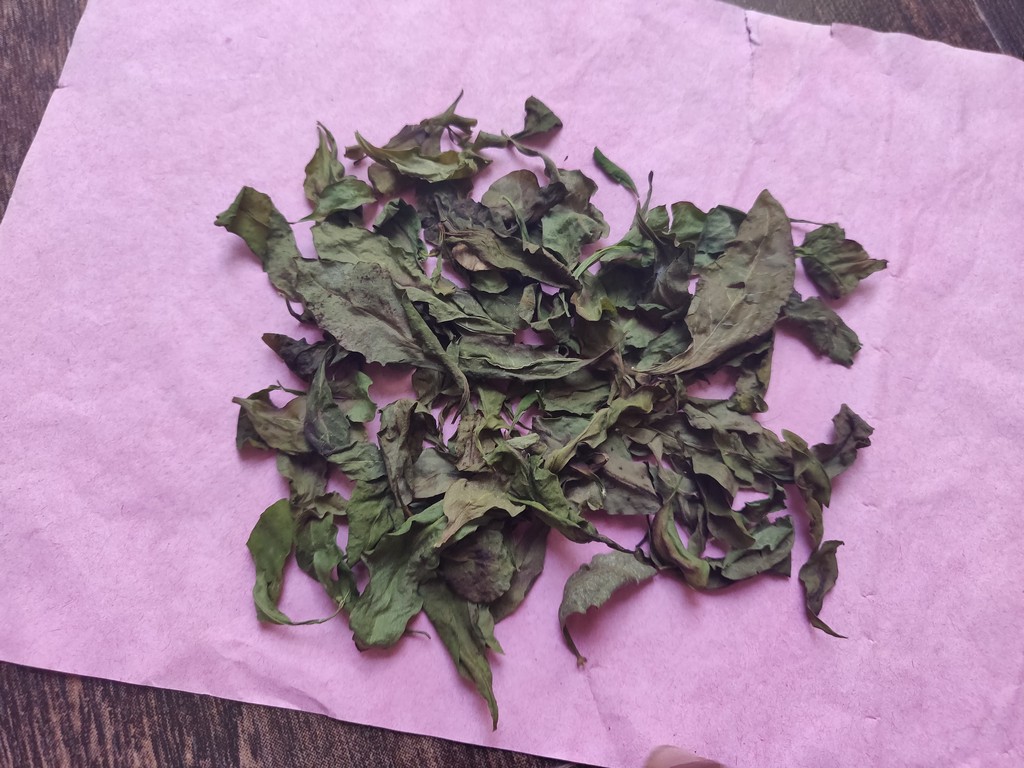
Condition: Dried
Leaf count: multiple
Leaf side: unknown